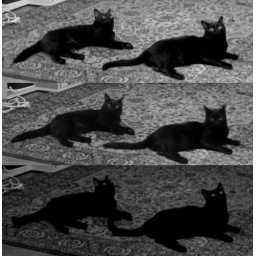
In Lithuania all cats are in Sync && black